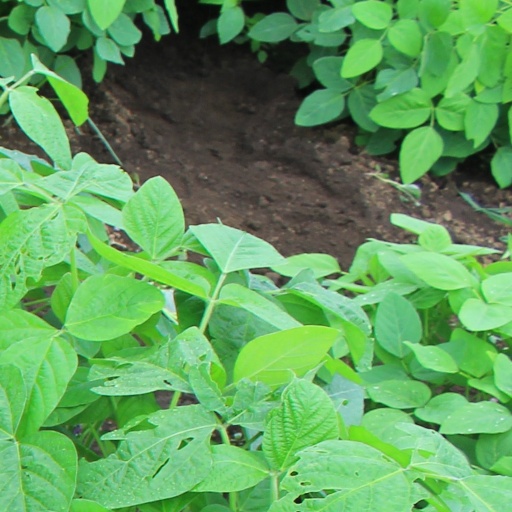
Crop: soybean